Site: brandenburg
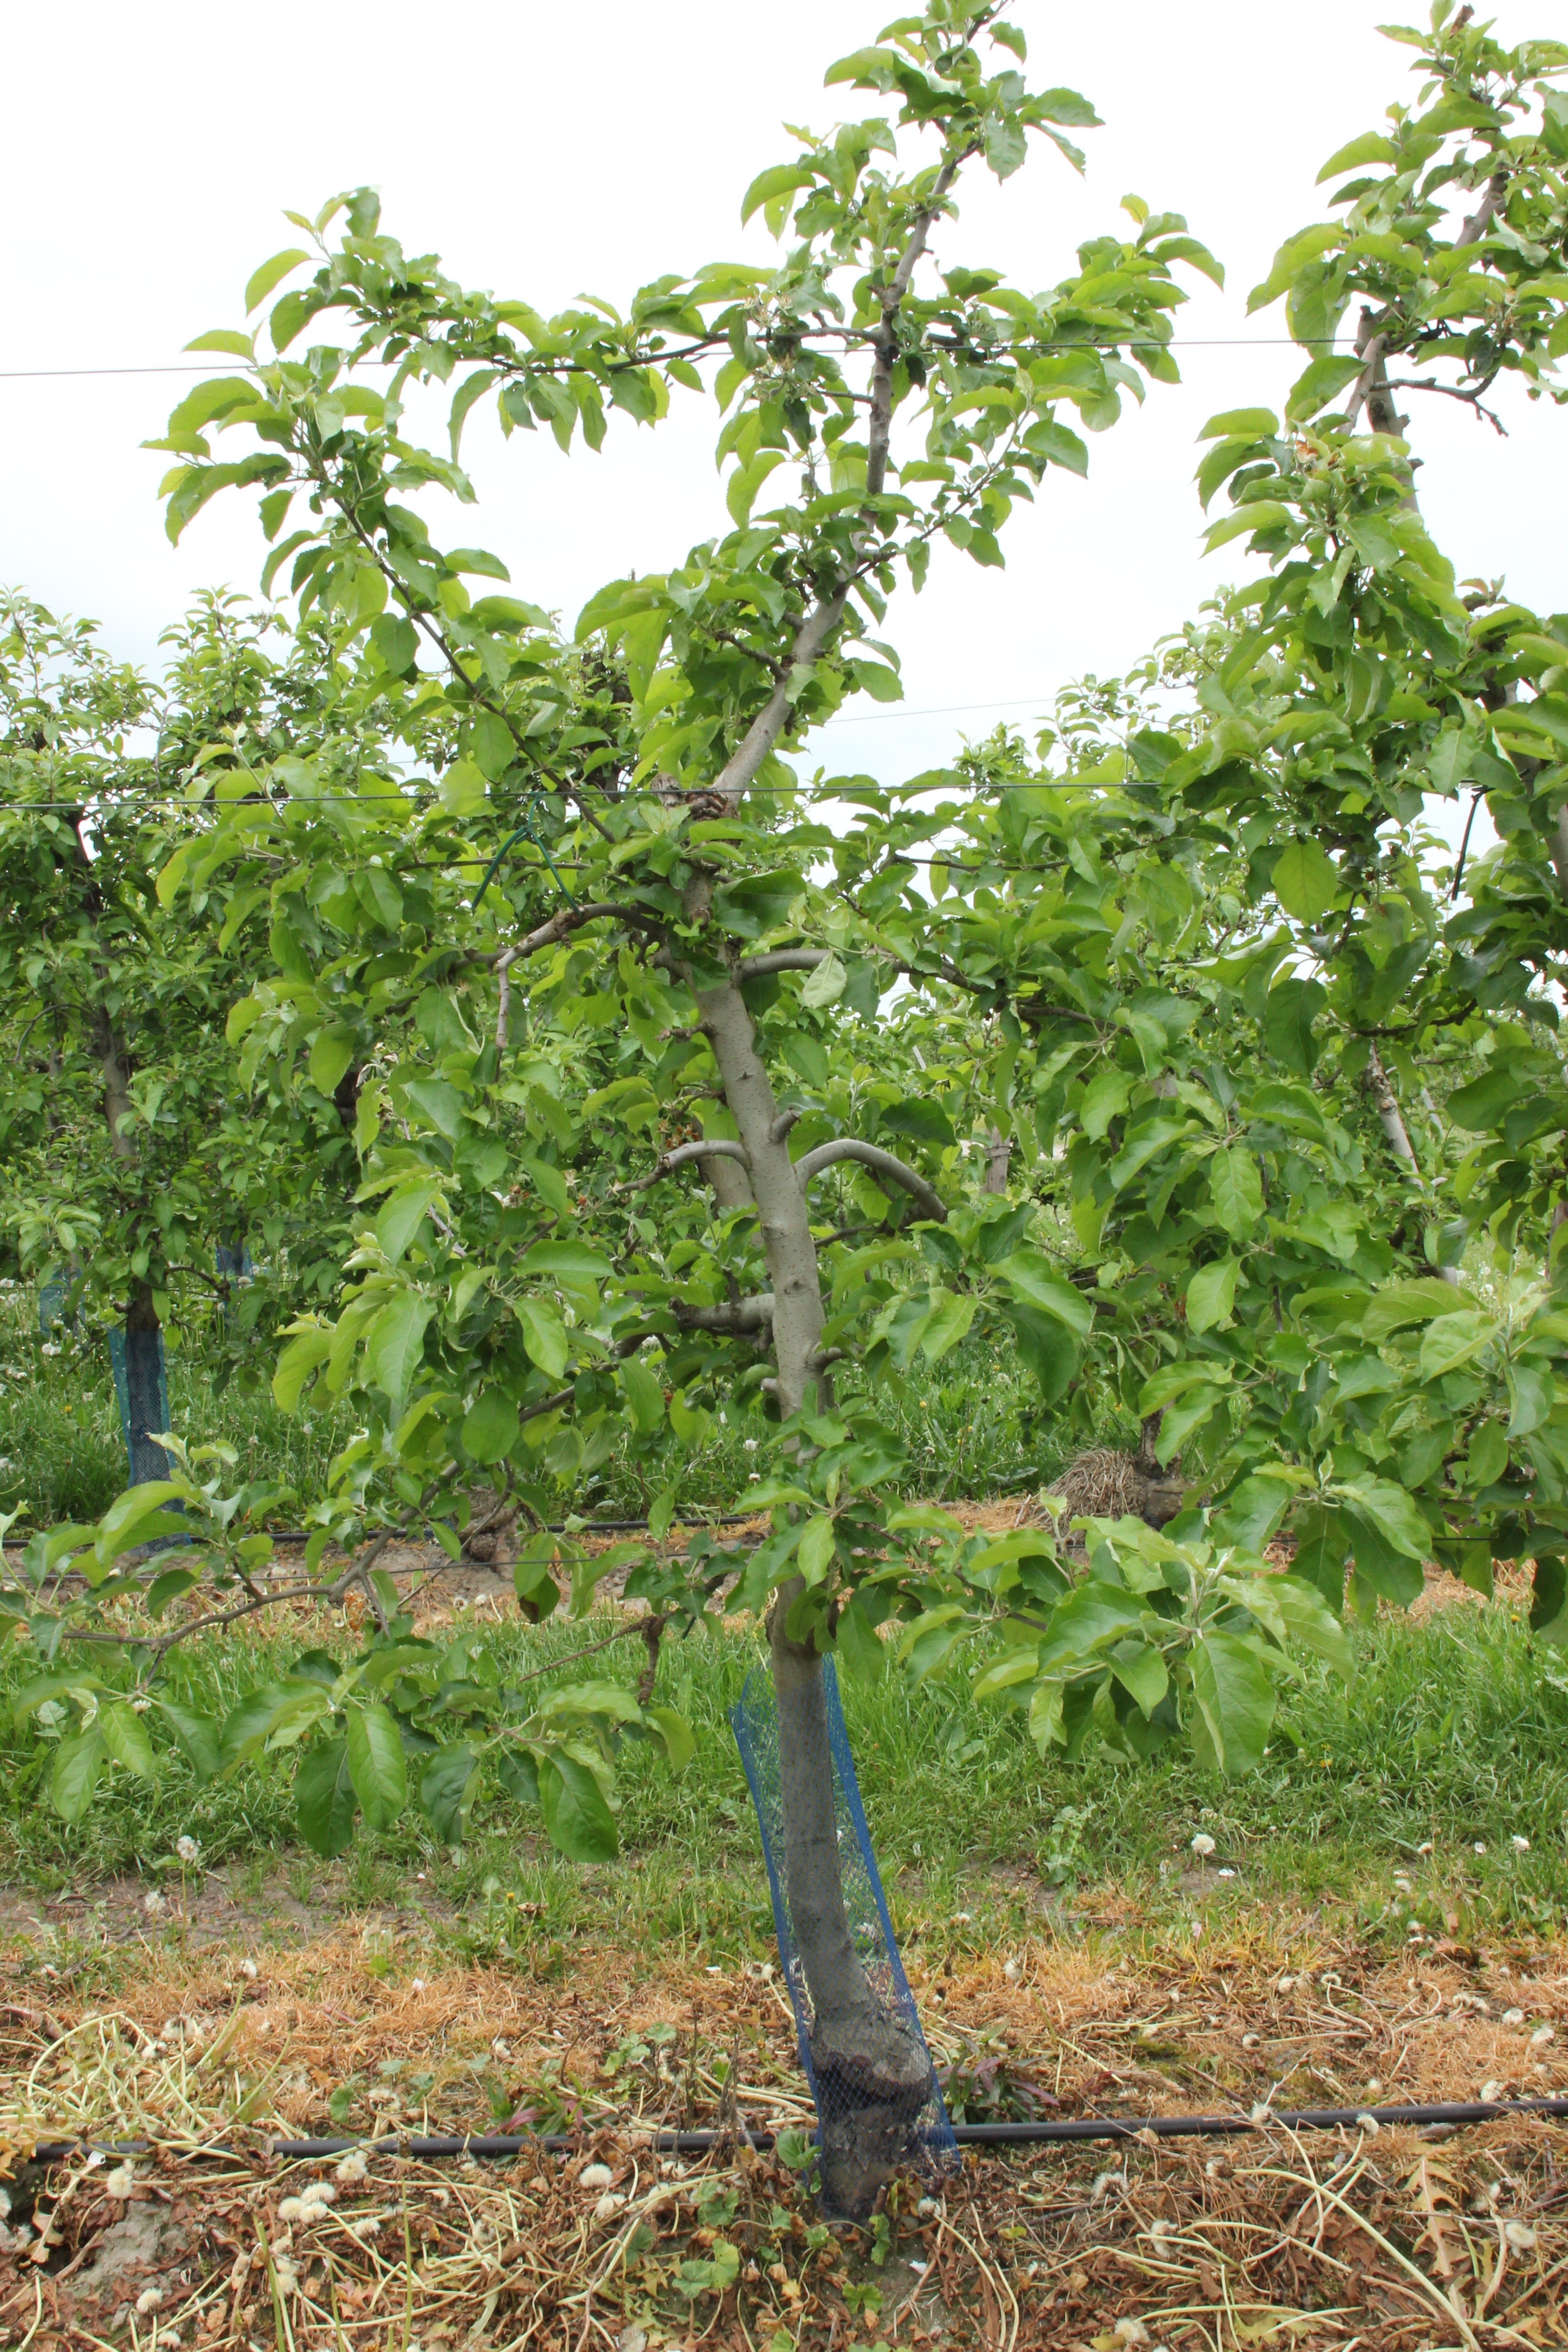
Growth stage (BBCH 67): Flowering